Erathna Mini Hydro Power Project

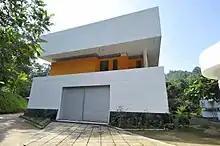
Power House at Operational Stage

The powerhouse is located on the right bank of Kuru Ganga at Adavikanda where the road from Erathna to Adavikanda ends. The powerhouse is a reinforced concrete structure which 18 m wide and 30 m long. The main machine floor served by the overhead crane is only 10.5 metres wide.